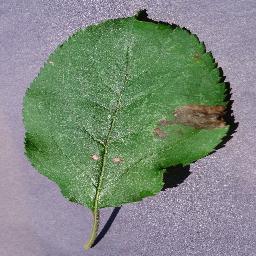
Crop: apple
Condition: black_rot